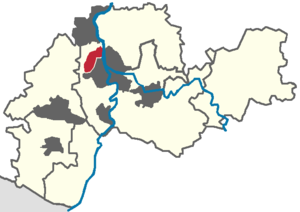
Frankenthal
Frankenthal (red) in the Rhein-Neckar region
Frankenthal er en by i den tyske delstat Rheinland-Pfalz, i det vestlige Tyskland, ikke langt fra grænsen til Frankrig.